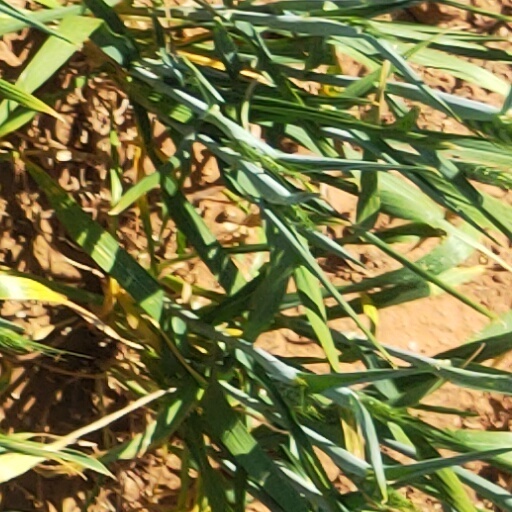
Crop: wheat